Skeeter Thompson

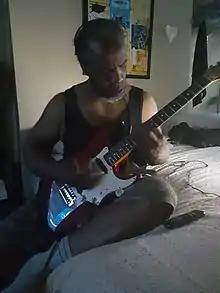
Thompson in 2021

Enoch "Skeeter" Thompson is an American musician, best known for being the bassist of the DC hardcore band Scream.